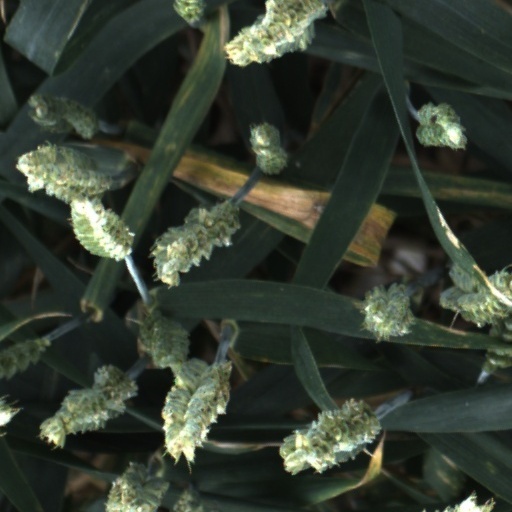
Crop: wheat